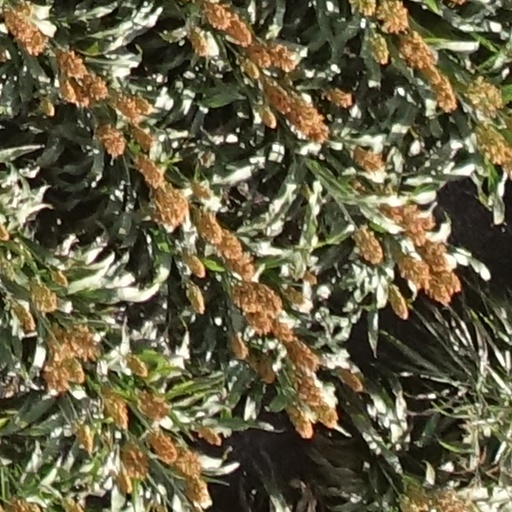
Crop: sorghum